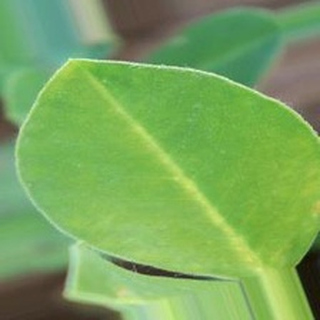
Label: healthy_groundnut